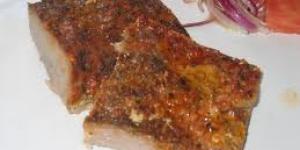
matambre maria